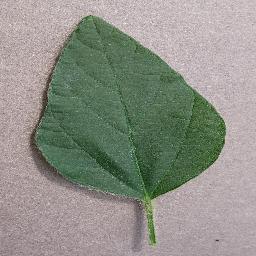
Label: Soybean___healthy